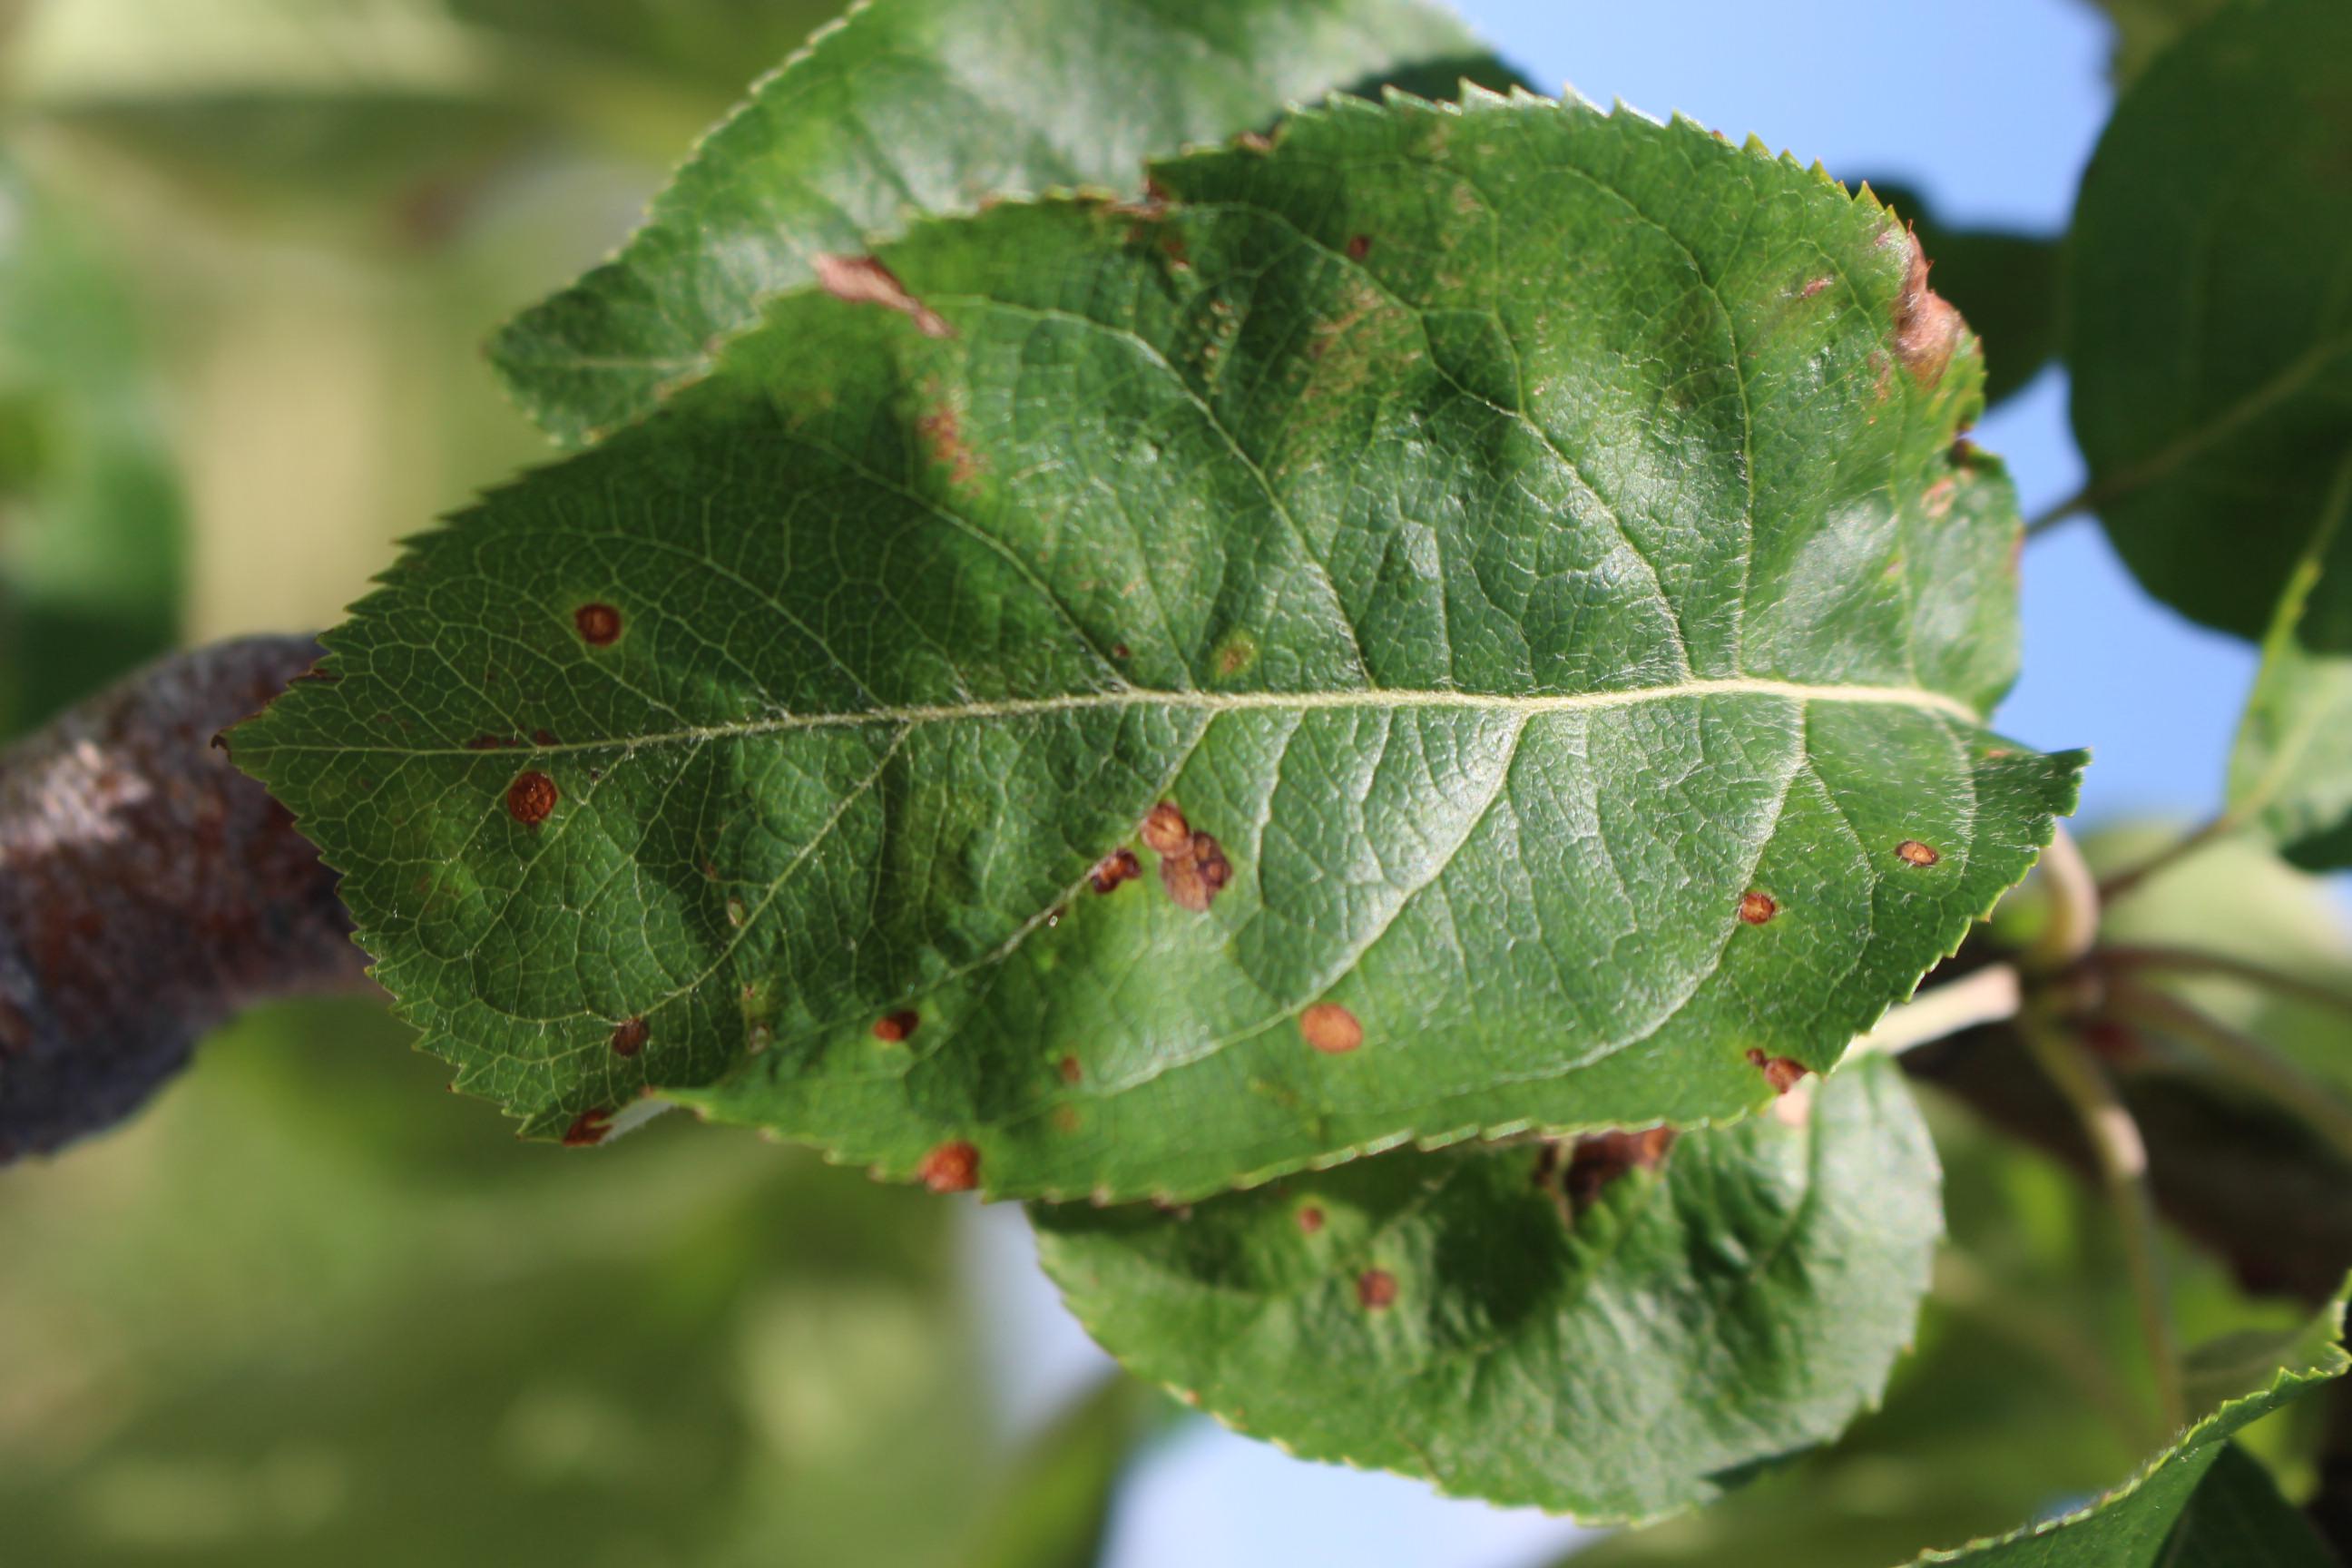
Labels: complex